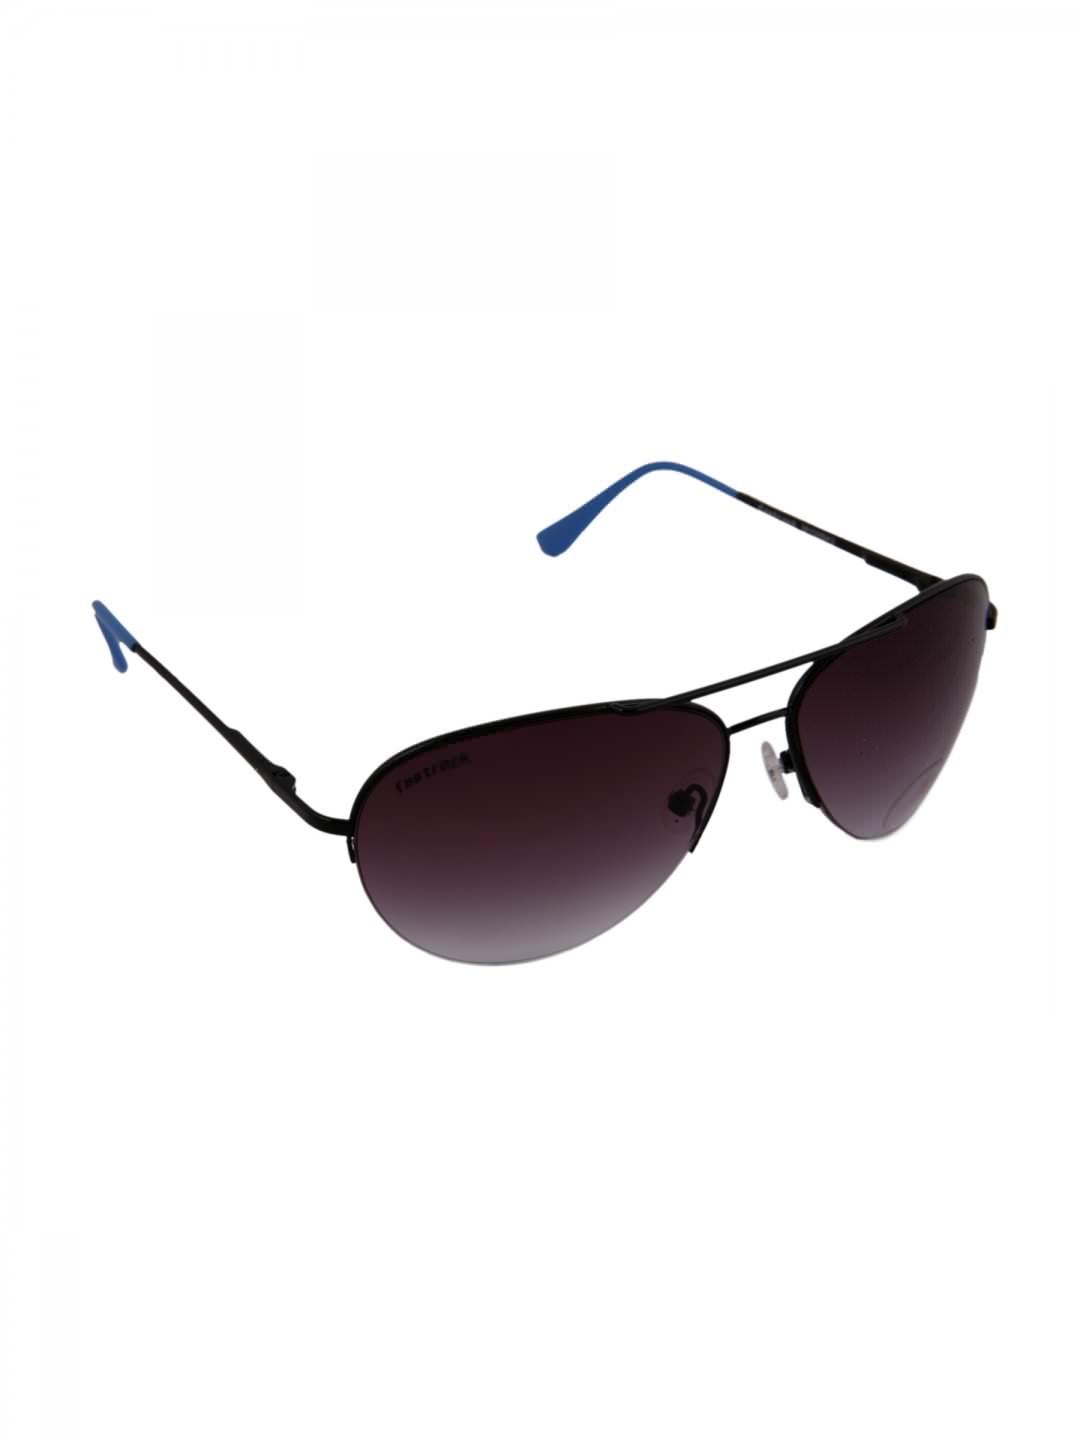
Fastrack Men Beach Purple Sunglasses
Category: Accessories / Eyewear / Sunglasses
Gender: Men
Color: Purple
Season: Winter 2016
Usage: Casual